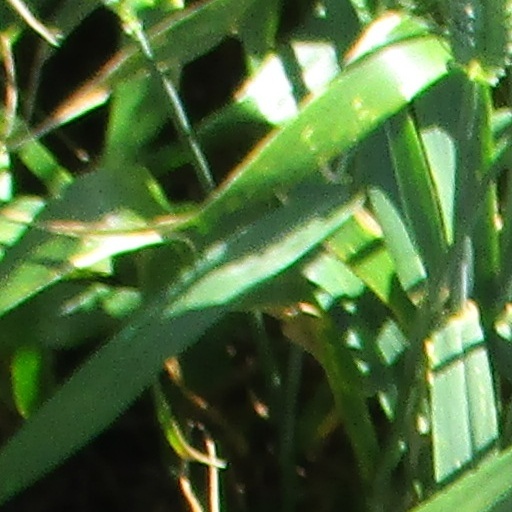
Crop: wheat